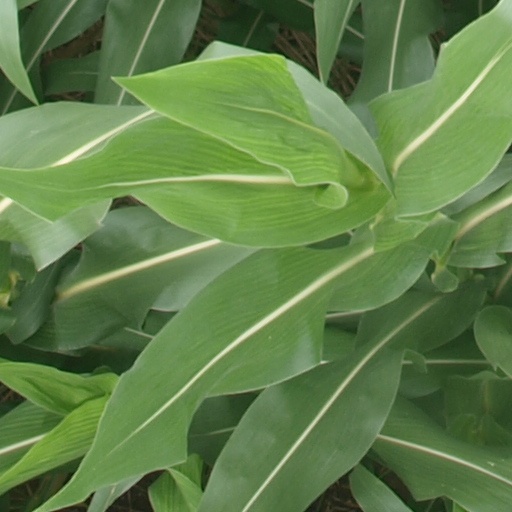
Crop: maize; corn